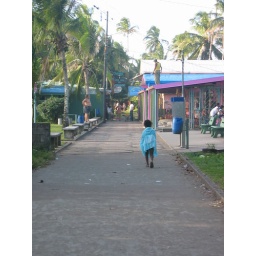
little girl in blue dress